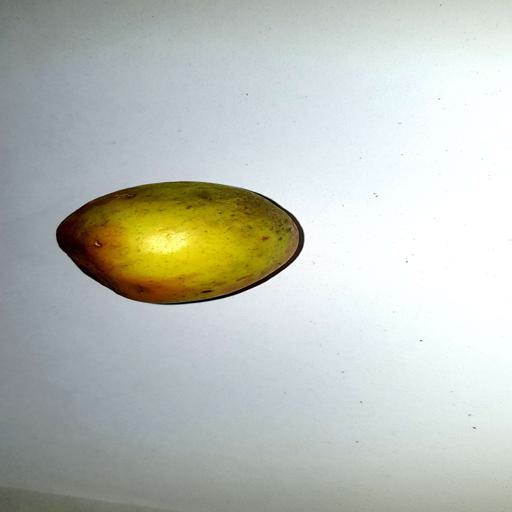
Label: healthy